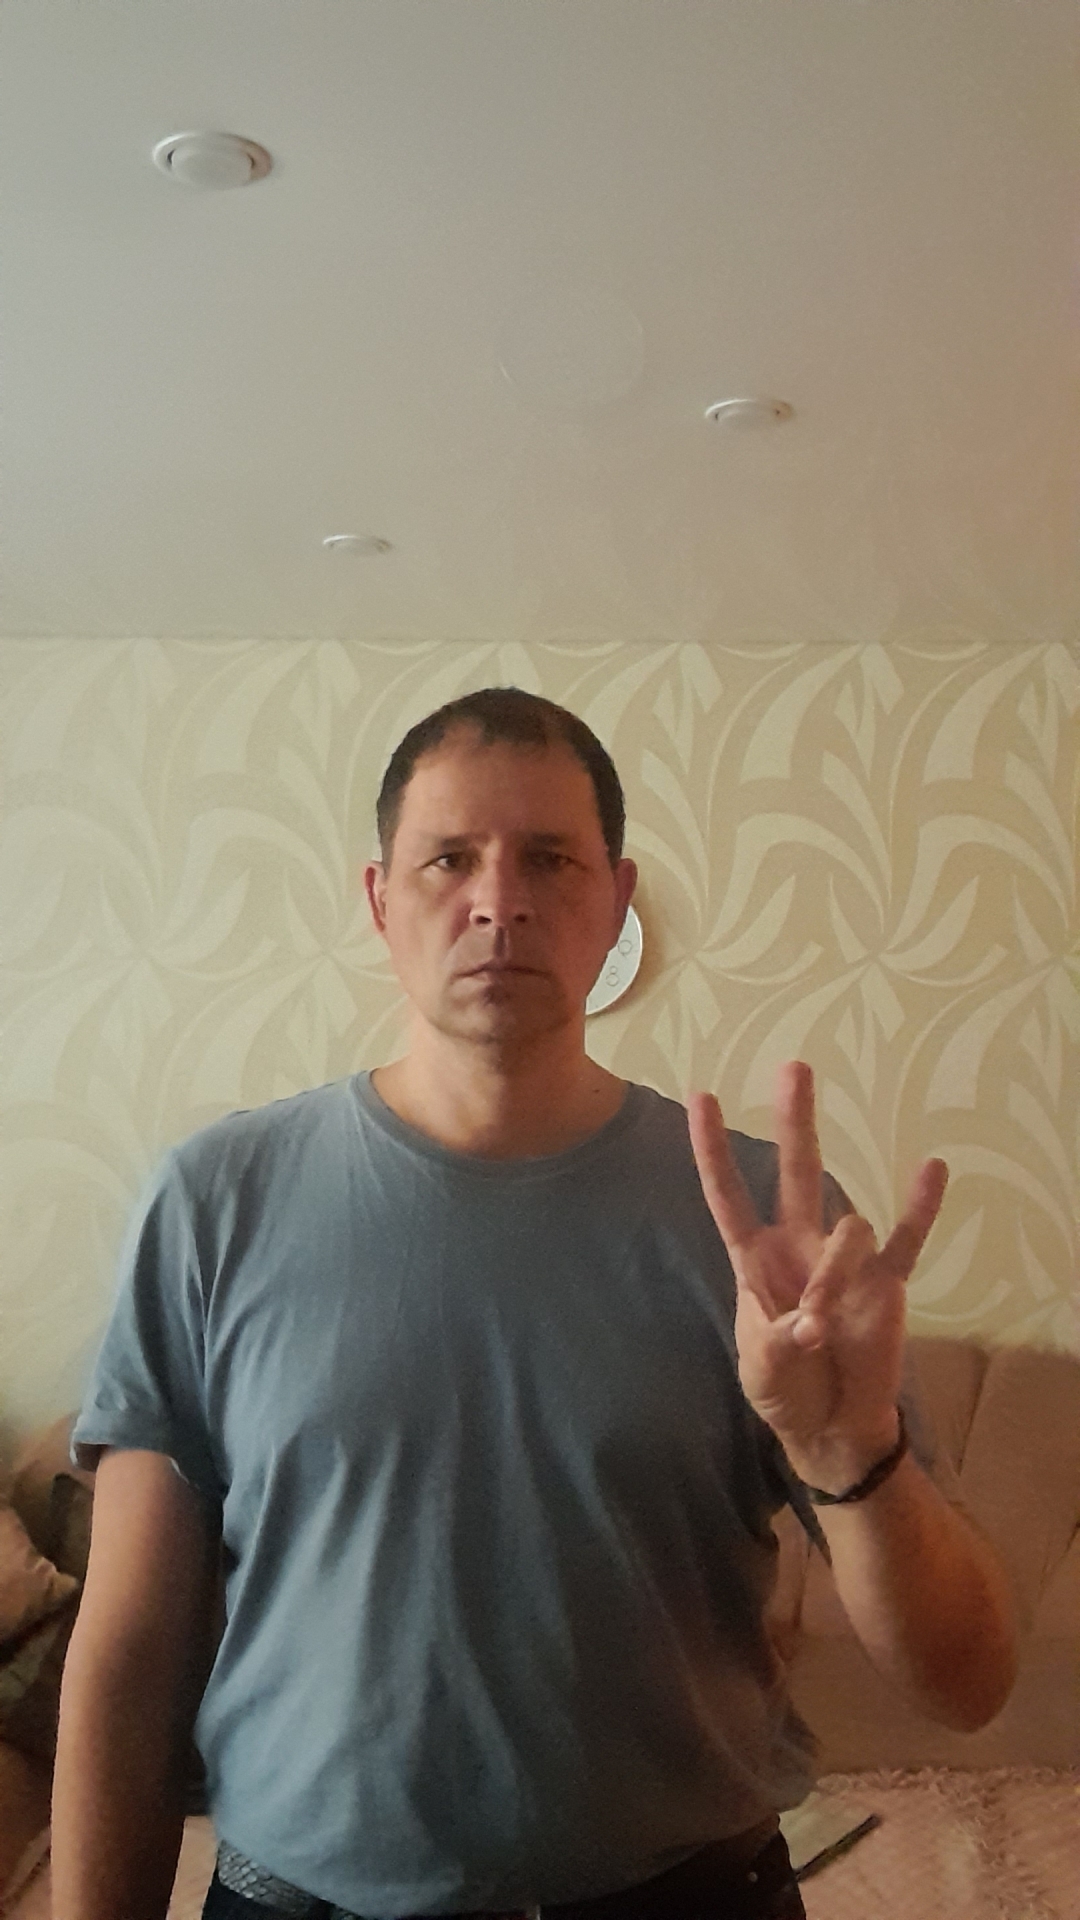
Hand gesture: three3